Yoshie Shiratori

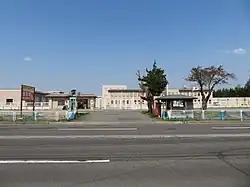
Aomori Prison

Shiratori was imprisoned at Aomori prison in 1936 for a felony murder charge, and after studying the guards' routine for months, he escaped by picking his cell lock with the metal wire that was wrapped around the washroom's bucket provided for bathing and escaped through a cracked skylight. Before escaping, he placed floorboards onto his futon to fool the passing guards into thinking he was still asleep.